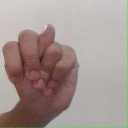
अक्षर: न